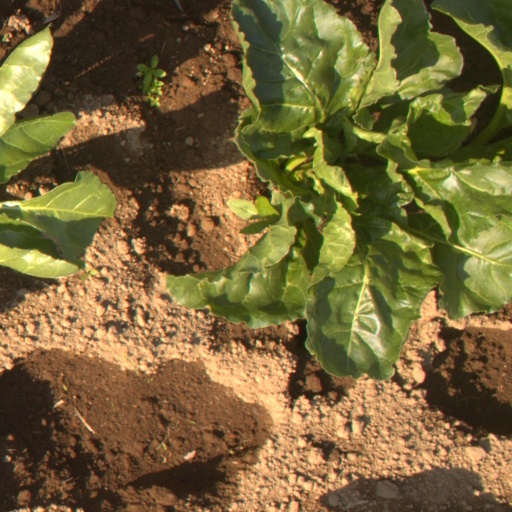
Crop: sugar beet